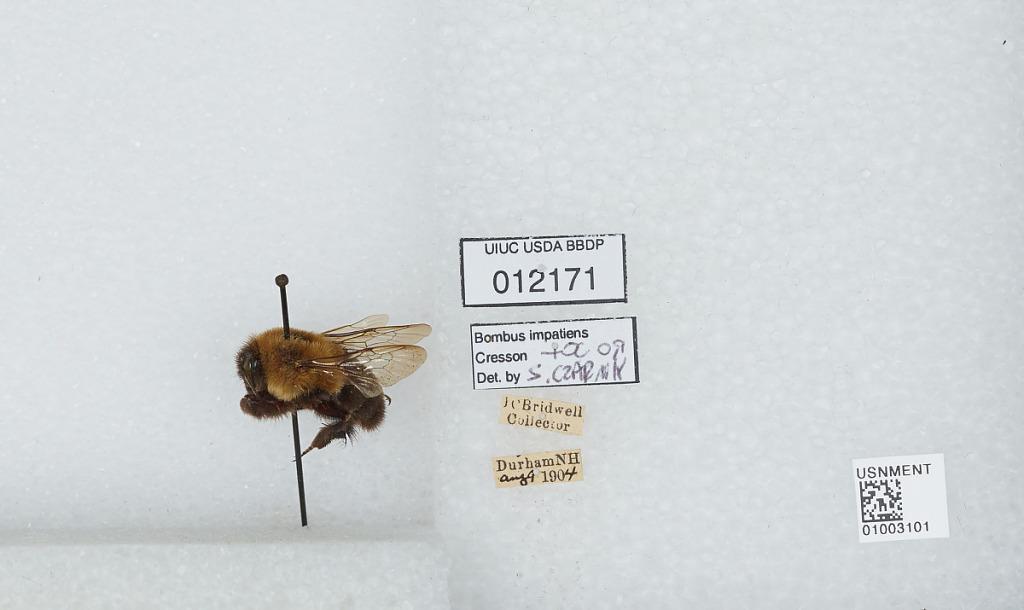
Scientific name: Bombus (Pyrobombus) impatiens Cresson
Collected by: J. Bridwell
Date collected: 1904-8-9
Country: United States
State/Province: New Hampshire
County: Strafford
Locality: Durham
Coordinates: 43.1339, -70.9264
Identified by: Czarnik, S.